2012 United States federal budget

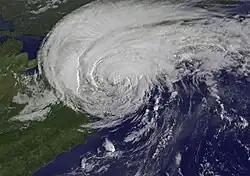
The extent of damage caused by Hurricane Irene raised fears that the Federal Emergency Management Agency would run out of funds before the end of FY2011, setting off a debate that threatened to cause a government shutdown in October 2011.

Because the federal budget legislation was not expected to be enacted by the September 30, 2011 deadline, work began on a continuing resolution to fund the government temporarily through November 18, 2011 with an across-the-board reduction of 1.503% below the 2011 budget levels. However, a dispute arose between the Republican-led House and the Democrat-led Senate over the amount of additional funding for the Federal Emergency Management Agency (FEMA) for costs associated with relief from Hurricane Irene, and whether this extra funding should be partially offset with cuts elsewhere. FEMA's disaster relief fund had $792 million remaining in it just prior to the hurricane's landfall in August 2011, which was below the $1 billion thresholds that caused FEMA to act under "immediate-needs status," delaying long-term projects in favor of urgent tasks. The proposed cuts targeted a program to fund development of fuel-efficient automobiles as well as the program that had guaranteed a loan to the recently bankrupt Solyndra corporation. The Senate rejection of the House bill on September 23, 2011, raised the possibility of a government shutdown on October 1.